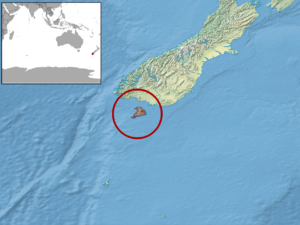
Oligosoma notosaurus est une espèce de sauriens de la famille des Scincidae.